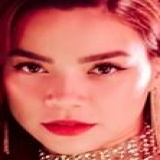
ca sĩ Hồ Ngọc Hà